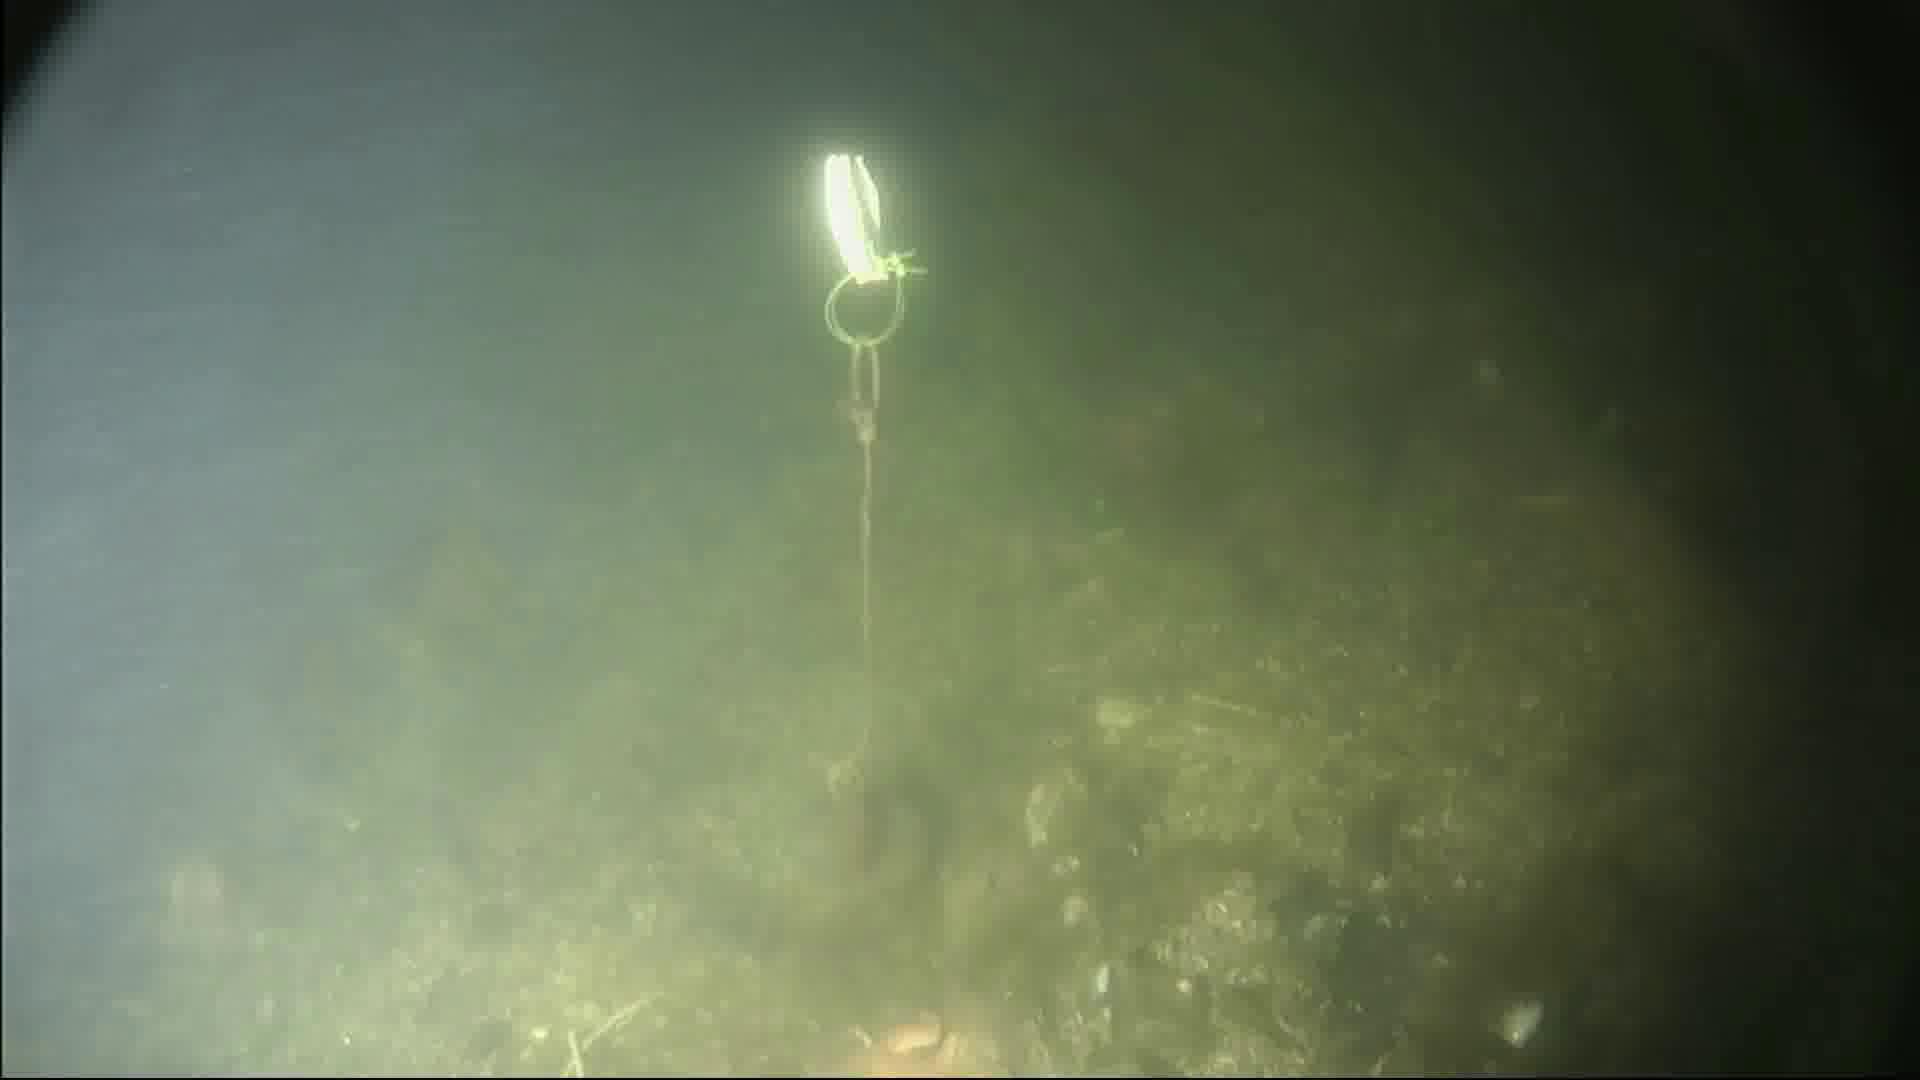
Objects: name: starfish